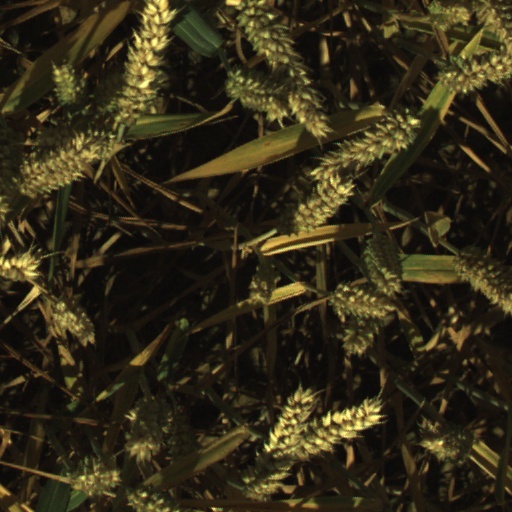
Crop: wheat